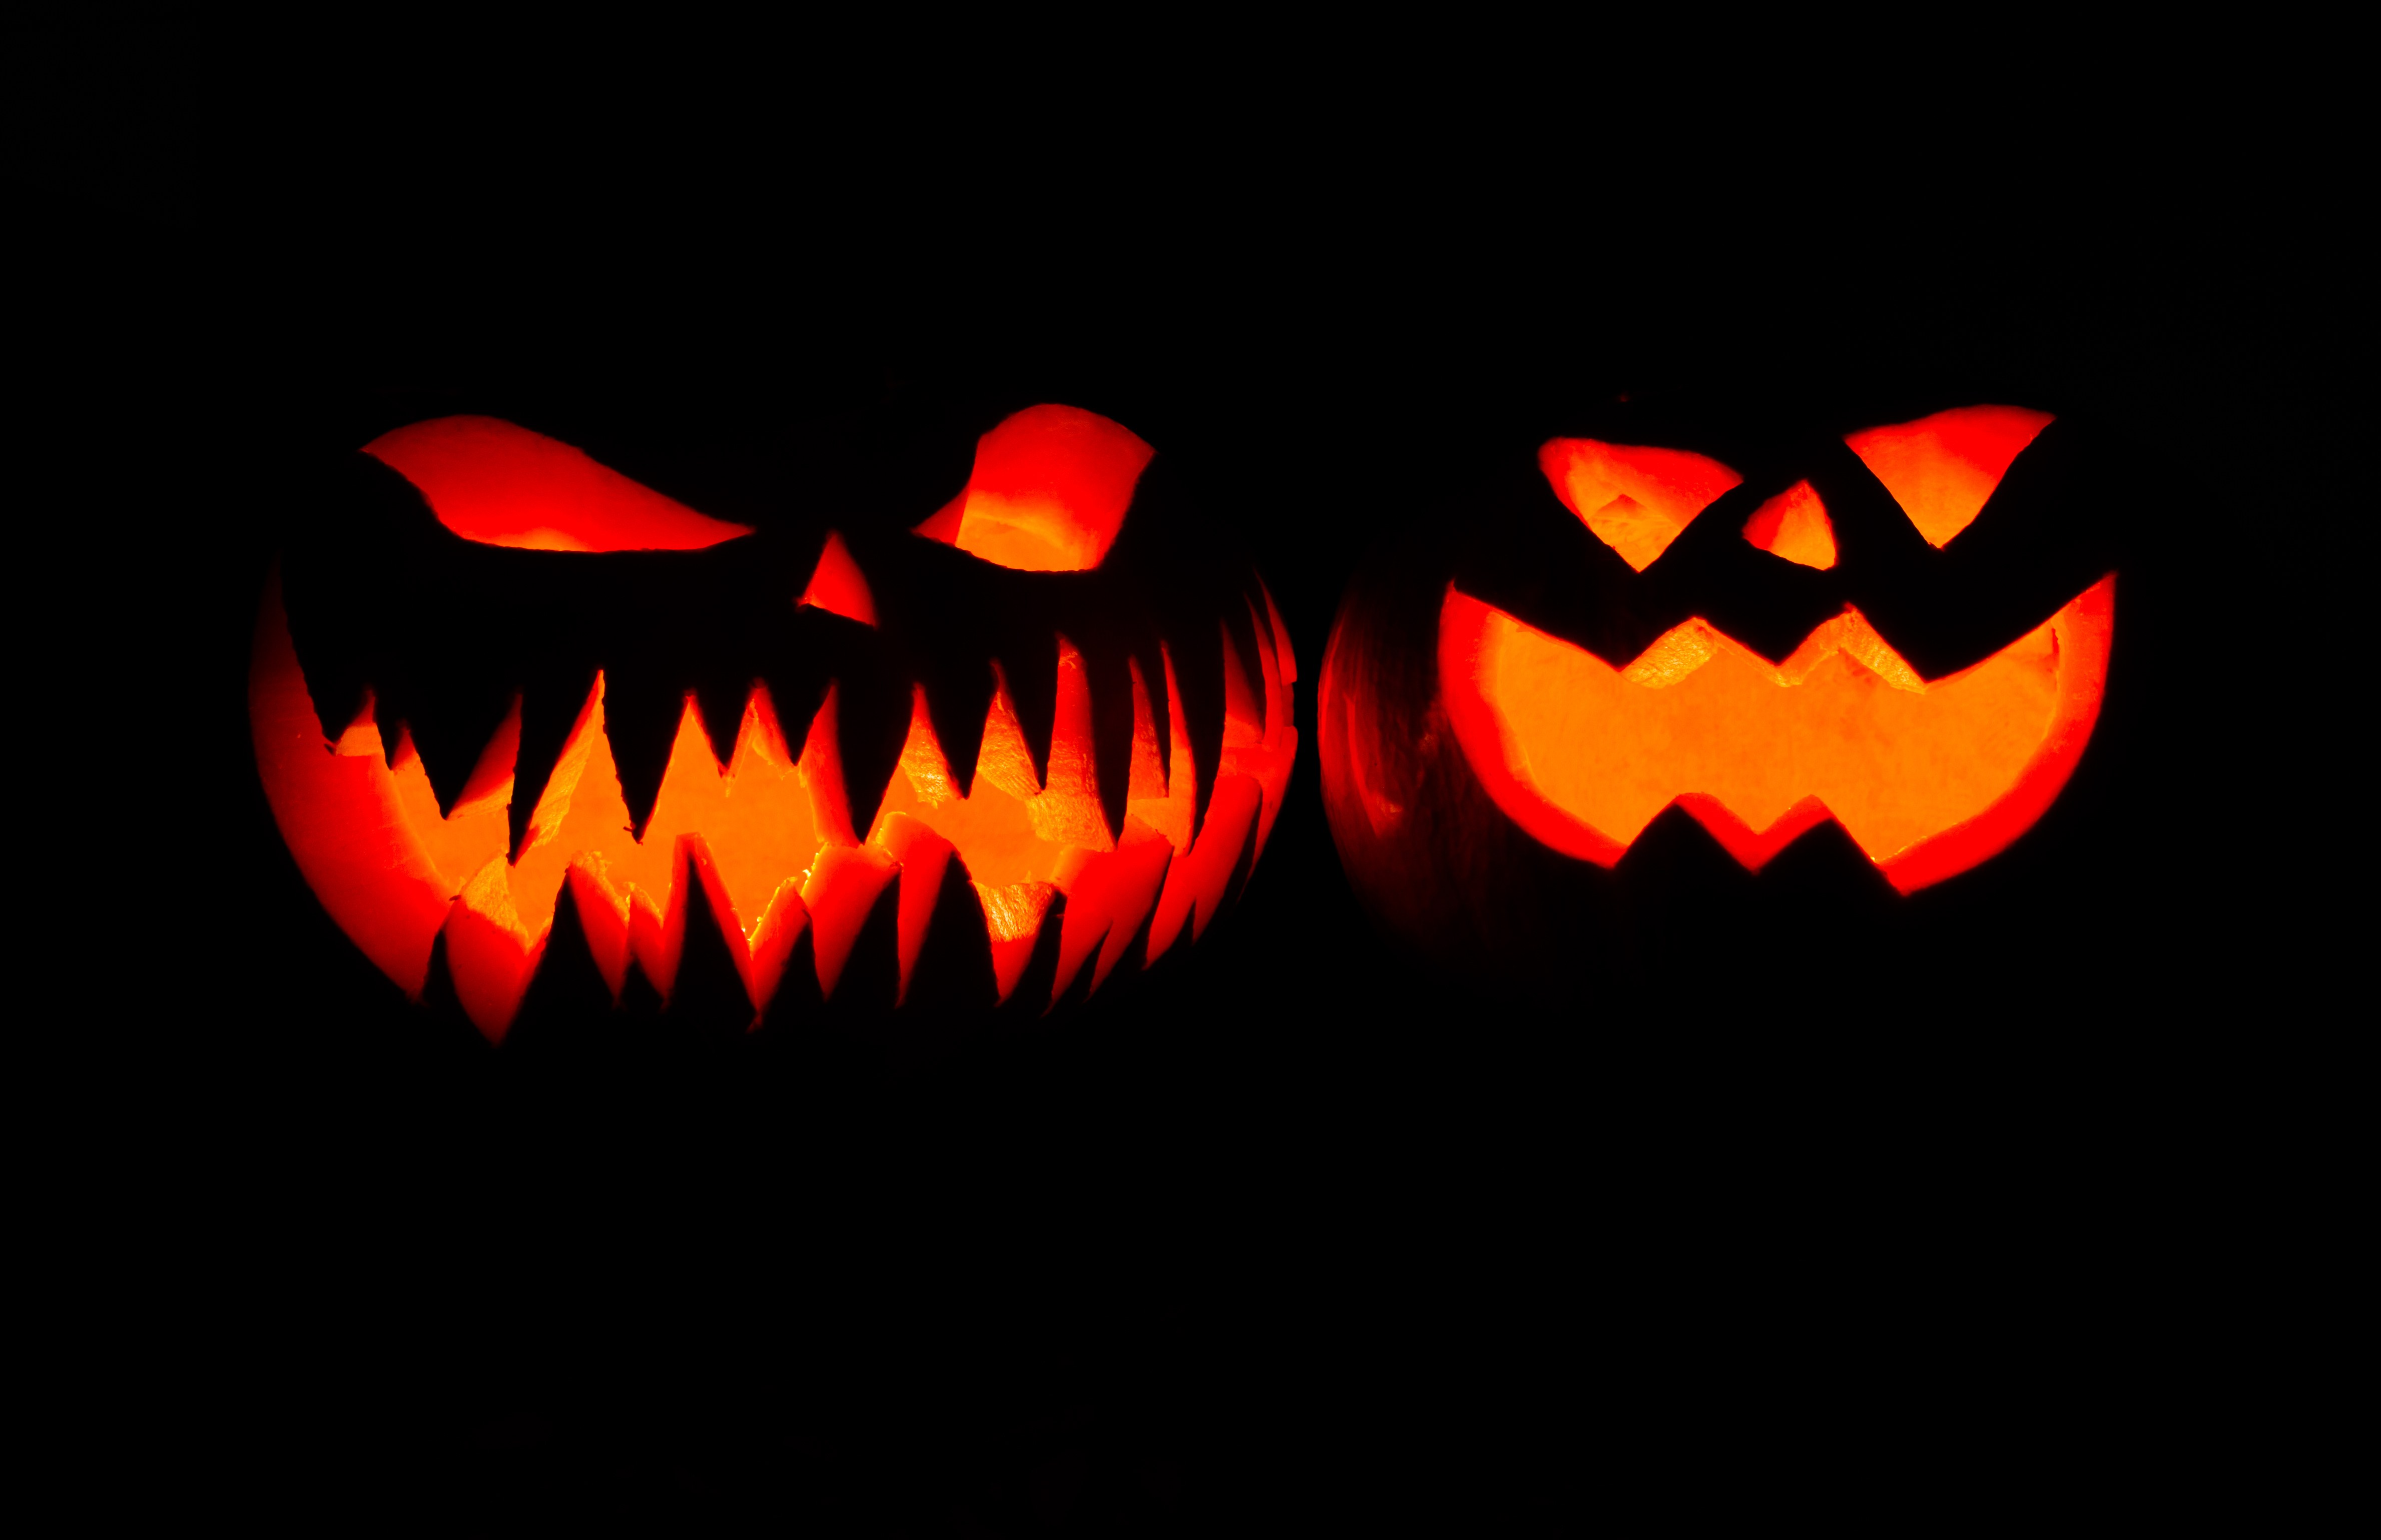
night, fall, spooky, orange, autumn, pumpkin, halloween, holiday, font, jack o lantern, scary, illustration, holidays, seasonal, lanterns, carving, or, silhouettes, decorations, traditional, pumpkins, trick, treat